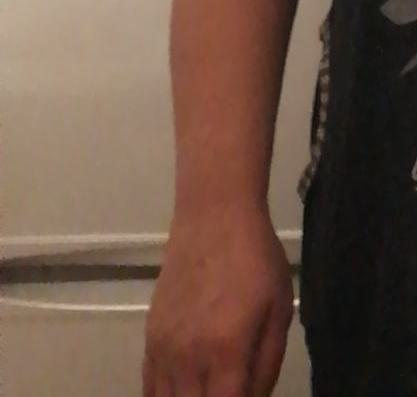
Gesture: no_gesture